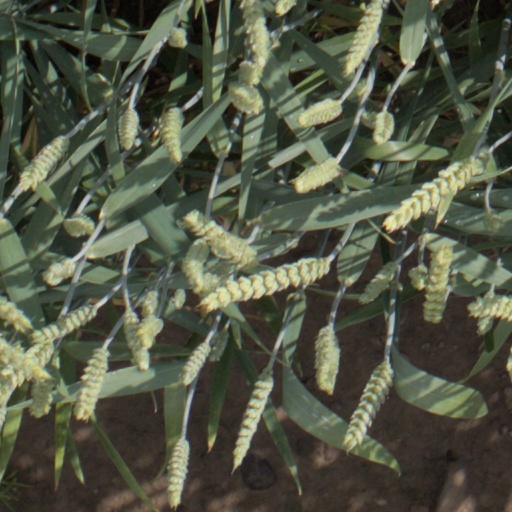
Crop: wheat